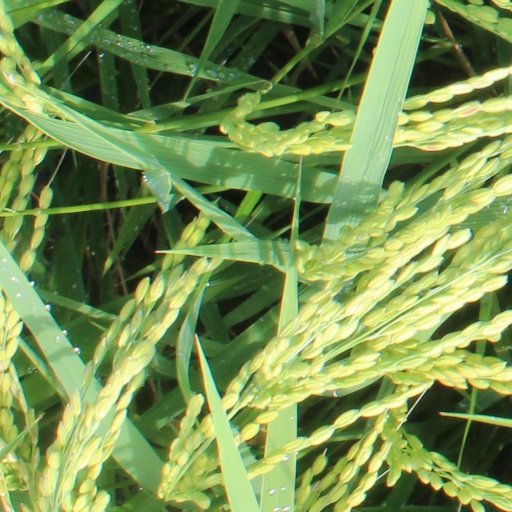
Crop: rice